George Levene

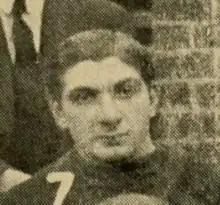
Levene pictured on the 1906 Penn football team

Israel George "Izzy" Levene (May 1, 1885 – November 12, 1930) was an American college football player and coach. He served as the head football coach at the University of Tennessee from 1907 to 1909 and at Wake Forest University in 1922, compiling a career record of 18–15–5.